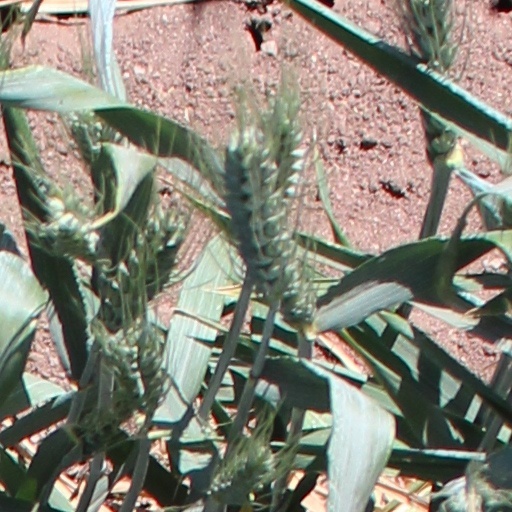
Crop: wheat